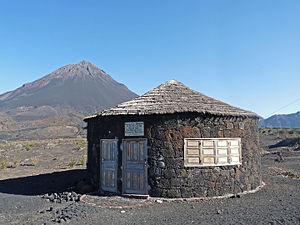
Chã das Caldeiras (île de Fogo, Cap-Vert)
Le funco est une maison traditionnelle du Cap-Vert, originaire du continent africain. On la rencontre principalement sur les îles de Fogo, Santiago et Maio, également en Guinée-Bissau. De forme circulaire, elle est constituée de pierres superposées. Le toit conique est fait de chaume ou de feuilles de palmier. Elle ne comporte qu'une seule pièce.